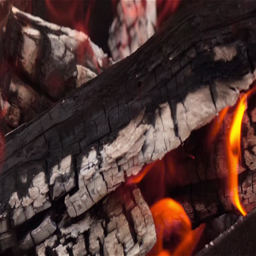
beautiful fire in the fireplace .